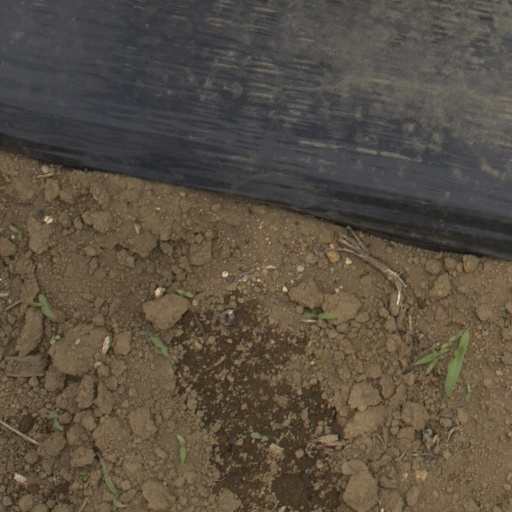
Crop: Jerusalem artichoke